Woods of Ypres

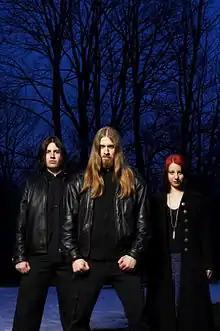
Woods of Ypres 2006 (L-R: Dan Hulse, David Gold, Jessica Rose)

After a work stint in South Korea, David Gold moved the band to his hometown of Sault Ste. Marie, Ontario in 2008, where he united with existing local metal band Gates of Winter to both form the core of the new six-piece Woods of Ypres line-up, and join Gates of Winter himself on drums. After a series of line-up changes and departures, they recorded their fourth album "Woods IV: The Green Album" the following year. Released in November 2009, "Exclaim!" called it "the band's most amorphous and powerful creature so far." Earlier in 2009, Woods of Ypres also put out a compilation of twelve of the songs from their three main Krankenhaus-released albums entitled "Independent Nature 2002–2007" and a vinyl-only single release of their 2004 song ""Allure of the Earth"", which also featured a cover of that song by Australian cellists Sebastian Simpson and Chris Doig.